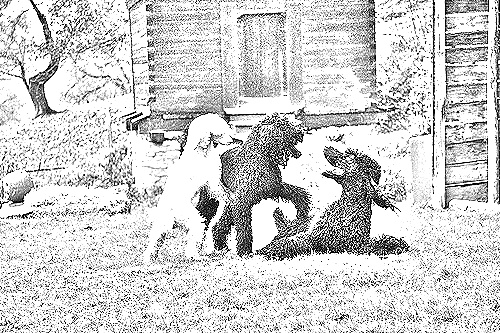
Portrait style: Sketch Portrait